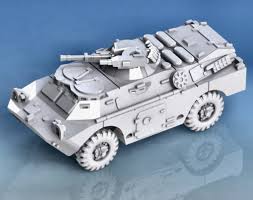
Label: BRDM